Anthony Hardy

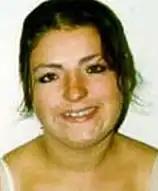
Zoe Parker

Another murder that was linked to Hardy was that of Zoe Parker, who had last been seen in Hounslow in December 2000 before her dismembered torso was found in the river. Possible links between Hardy and the Parker case were noted in the press as soon as he was apprehended in January 2003, with detectives saying that "he is a suspect for the unsolved murders of any women whose bodies have been cut up and dumped". The lower half of Parker's body was never found. Investigators were of the opinion that the body had been cut up with something sharp like a Samurai sword.